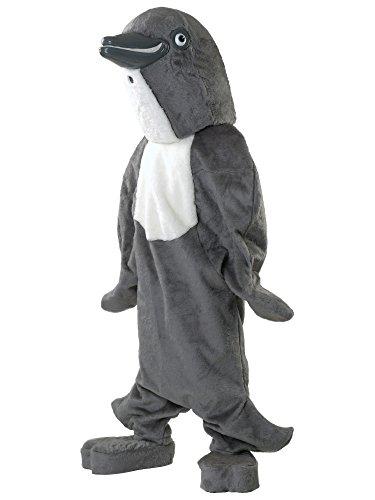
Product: Rubie's Costume Co. Men's Dolphin Mascot Costume
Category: Clothing, Shoes & Jewelry | Costumes & Accessories | Men | Costumes & Cosplay Apparel | Costumes
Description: Great Condition.
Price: $552.22